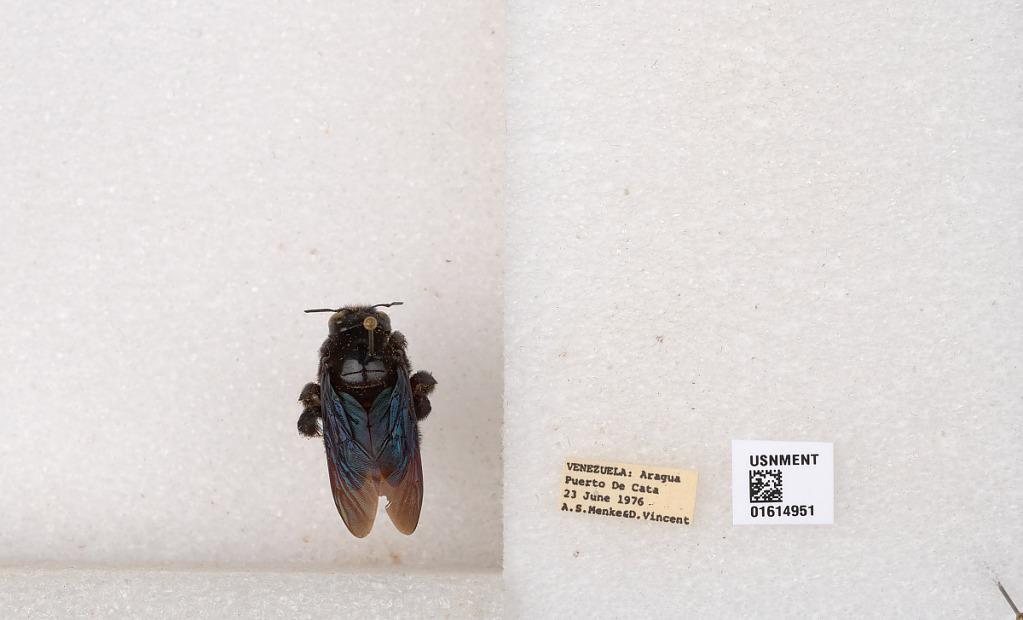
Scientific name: Xylocopa (Neoxylocopa) transitoria Pérez
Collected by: A. Menke & D. Vincent
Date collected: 1976-6-23
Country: Venezuela
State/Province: Aragua
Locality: Puerto De Cata